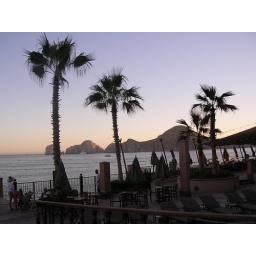
View from the bar in the boat in the pool